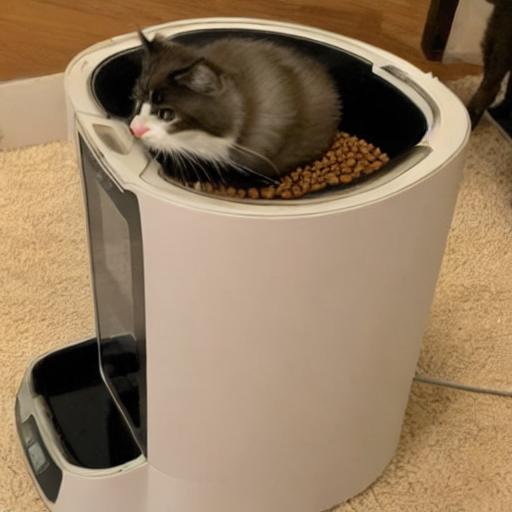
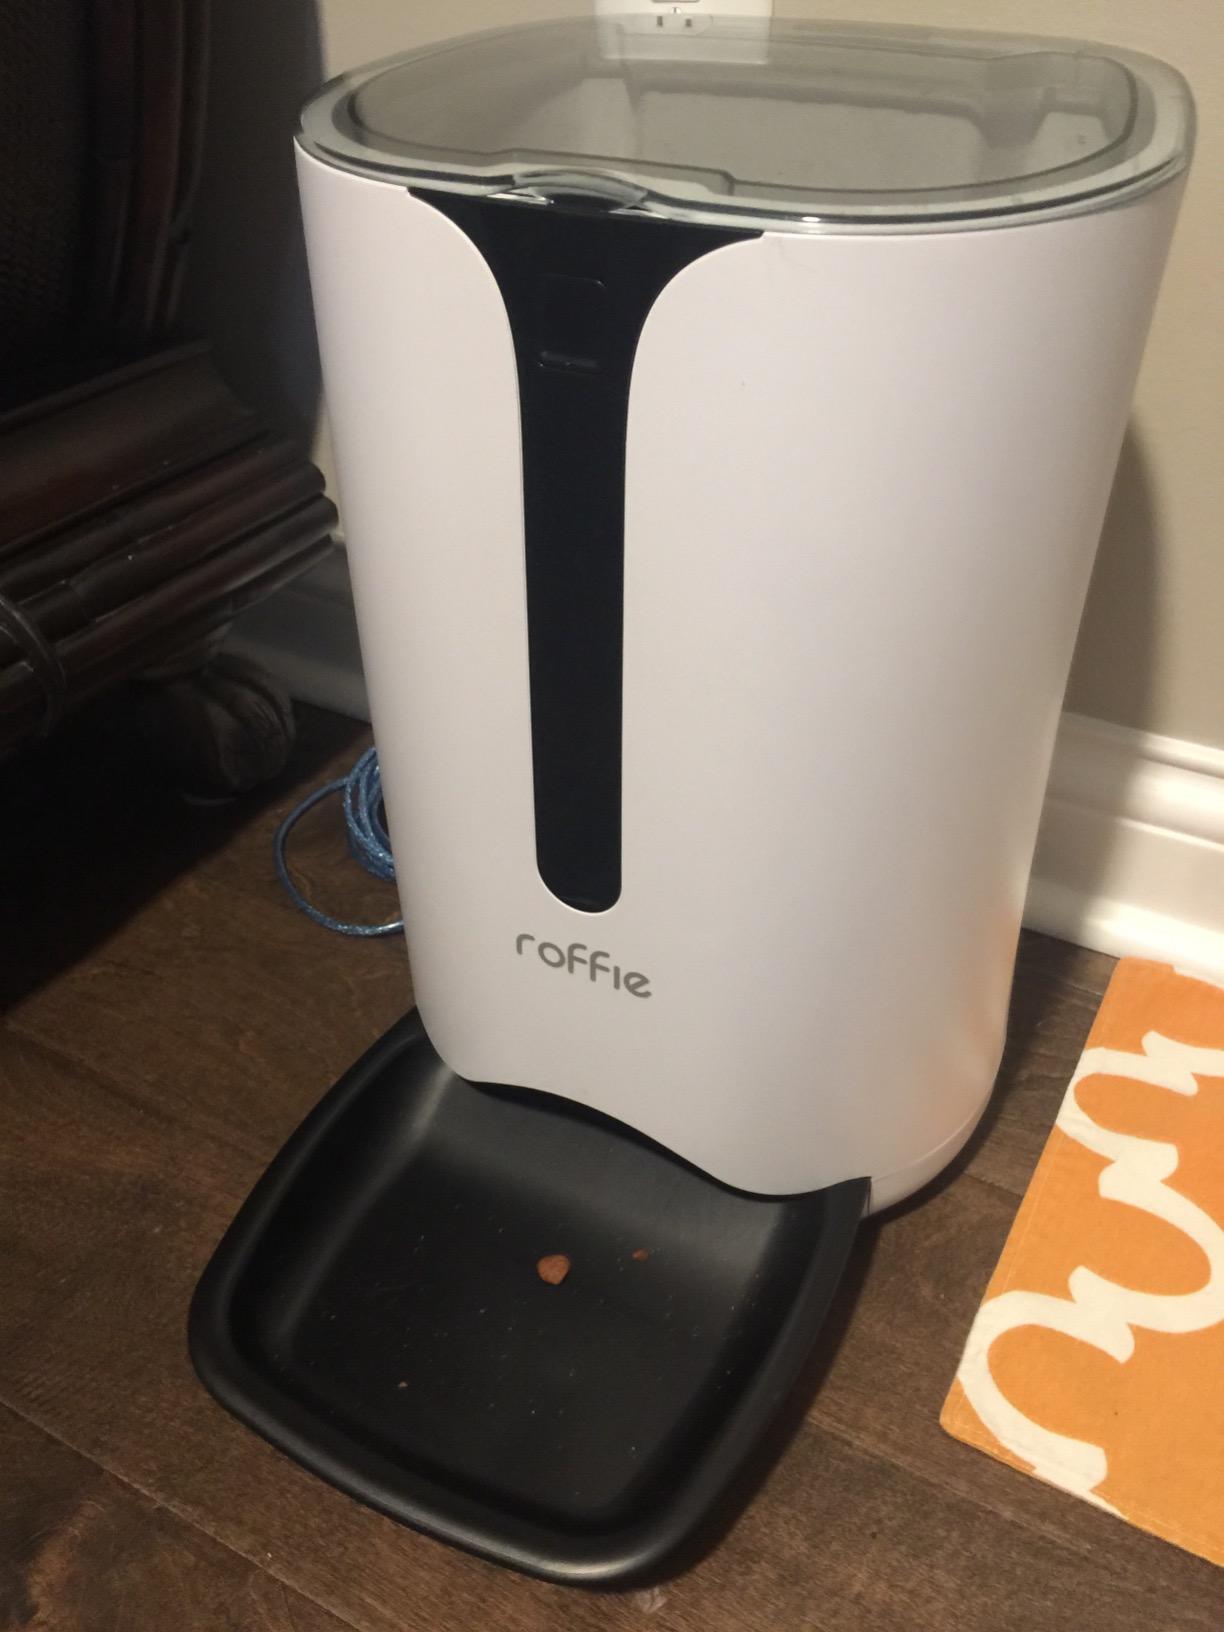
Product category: items_feeder
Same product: no